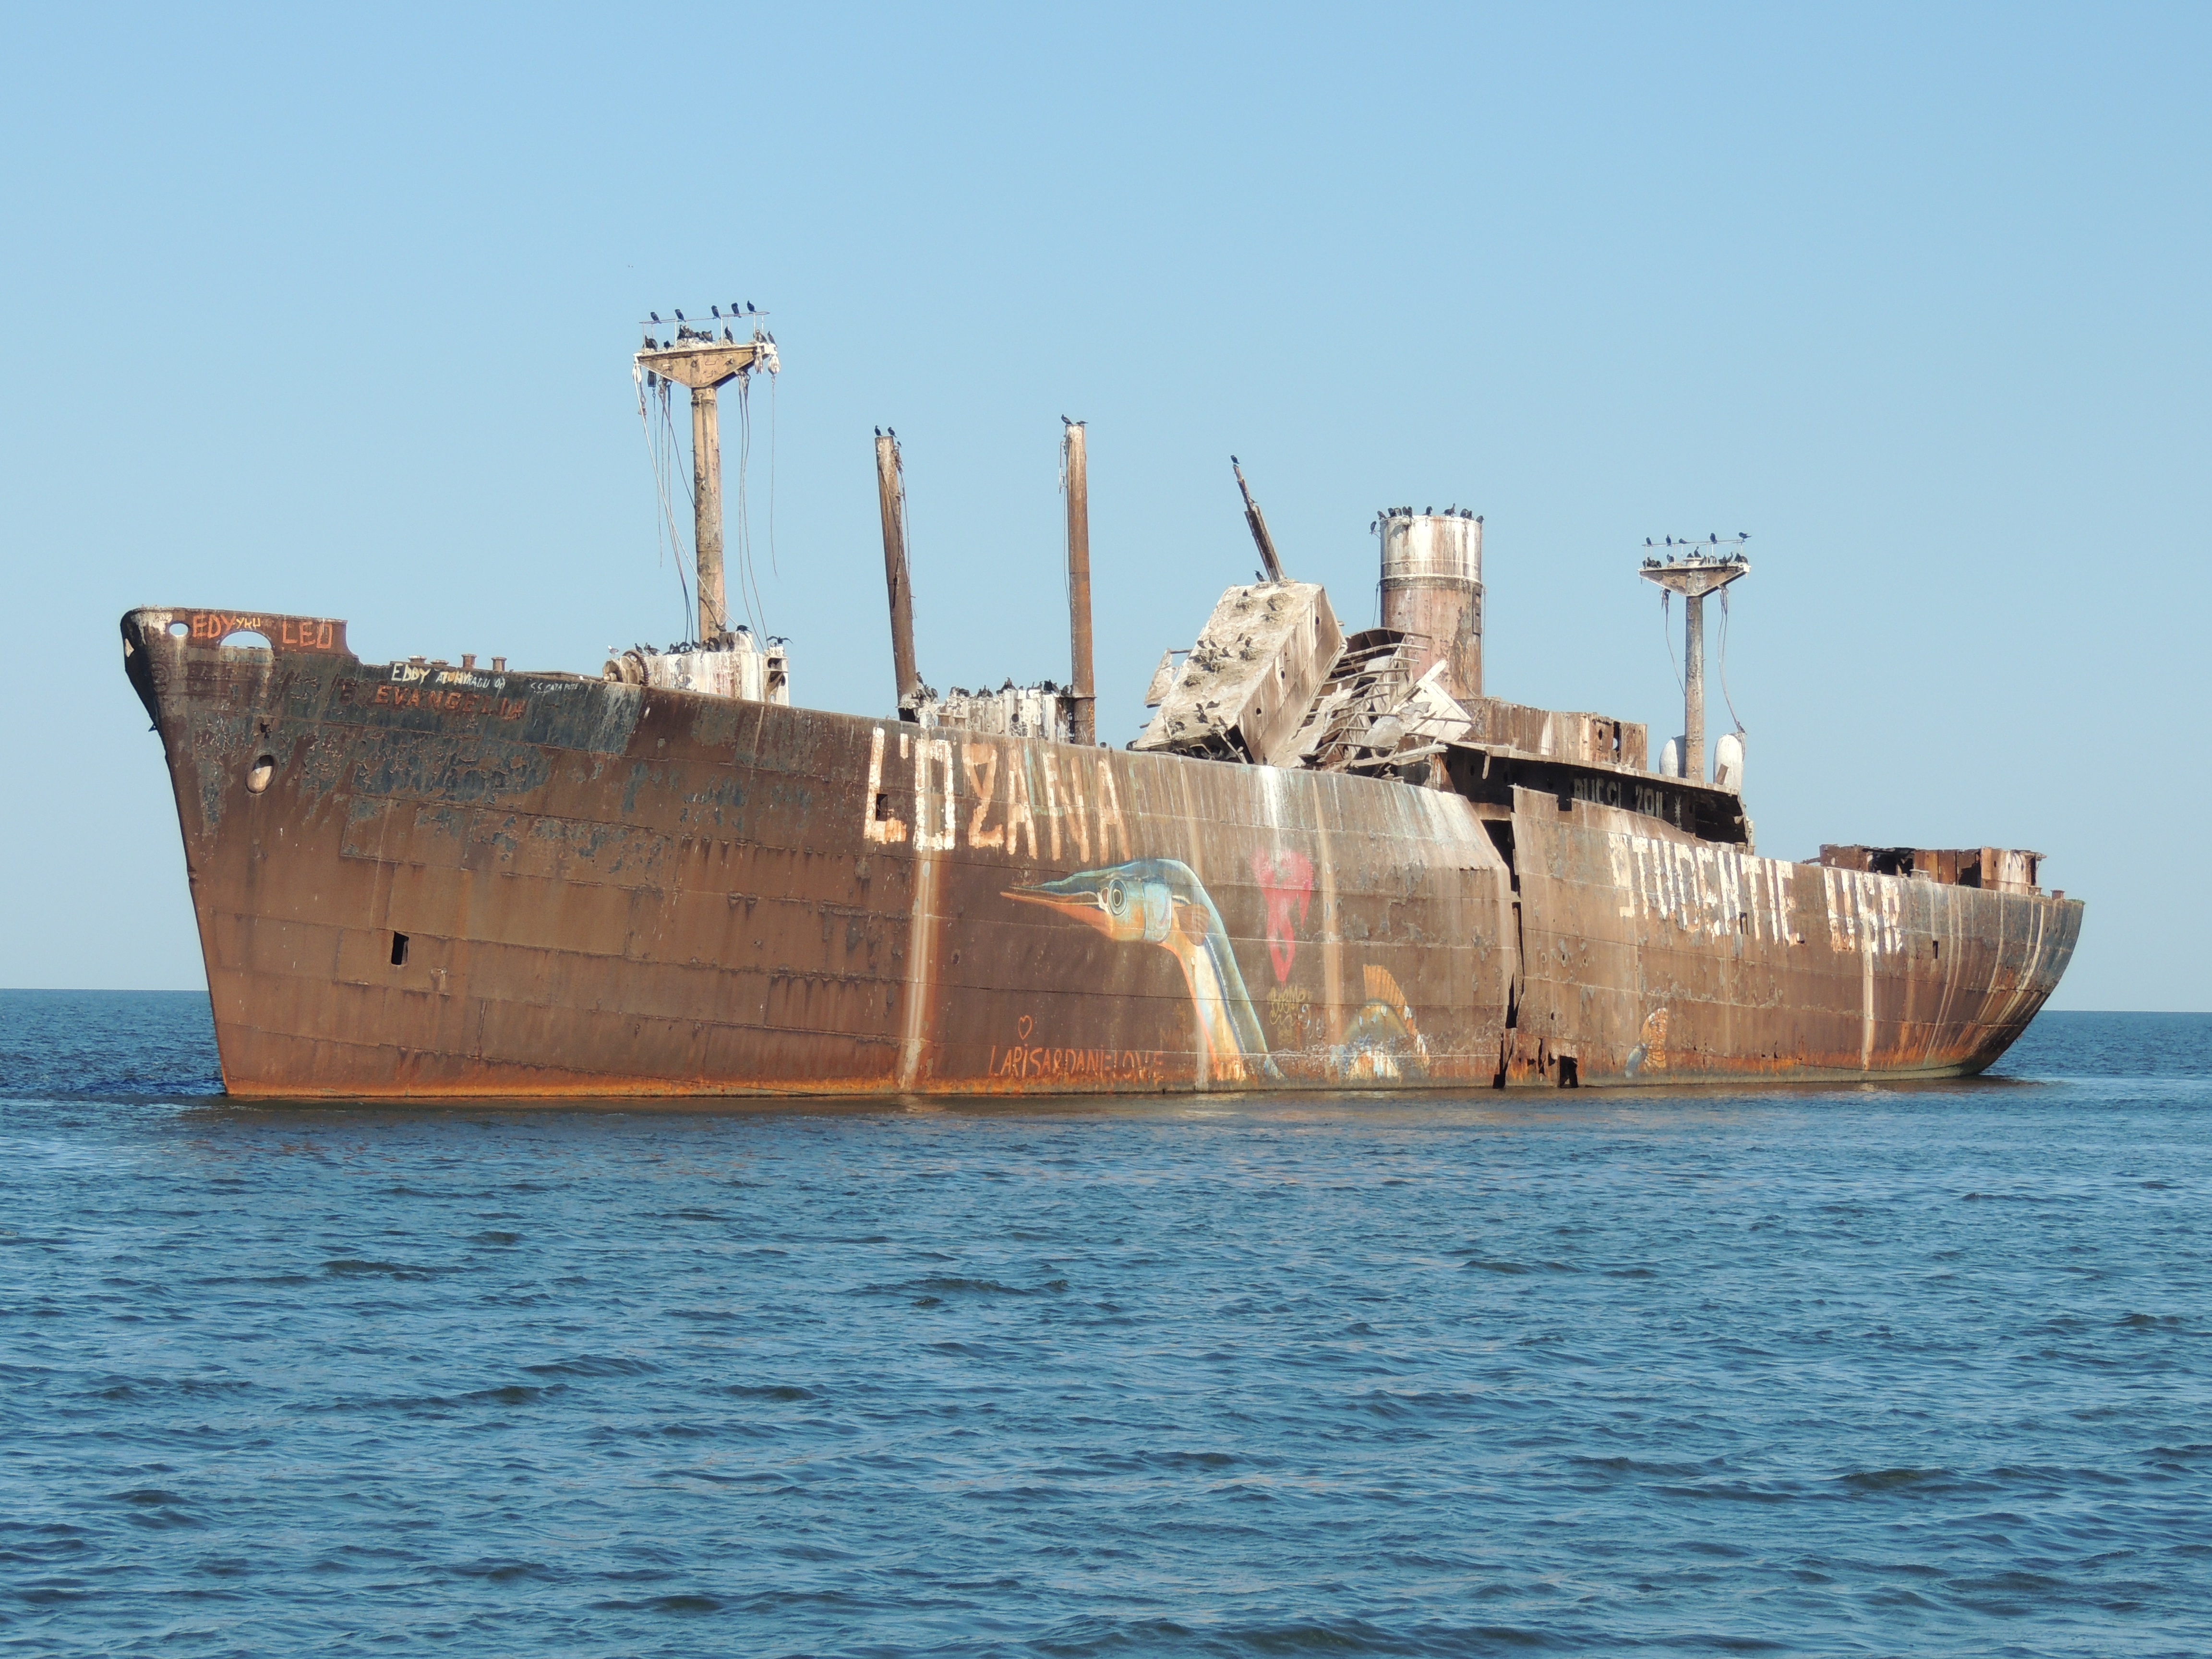
sea, water, boat, ship, rust, vessel, vehicle, cargo ship, waves, great, channel, steamer, wreck, watercraft, shipwreck, romania, constanta, container ship, costinesti, freight transport, oil tanker, tank ship, caravel, bulk carrier, floating production storage and offloading